Antonio Mattei Lluberas

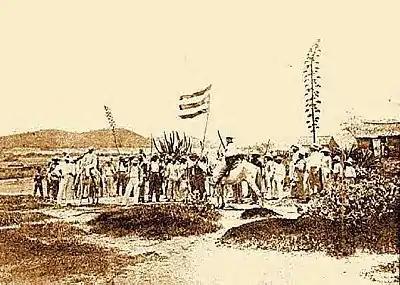
Flag flown by Fidel Vélez and his men during the "Intentona de Yauco" revolt

Mattei Lluberas was among the many Puerto Ricans at the time who professed liberal ideals and believed that Puerto Rico should be an independent nation free from Spanish Colonial rule. As such, he became involved with the island's revolutionary movement and became one of their leaders. In 1896, Mattei Lluberas met with Mateo Mercado and a group of "Yaucanos" (as the natives of Yauco are known) who believed in full independence of Puerto Rico in "Barrio Barinas" of Yauco and made plans to overthrow the government. On December of that year, the local Civil Guard discovered their plans and proceeded to arrest all those involved who, besides Mercado and Mattei Lluberas, included Dario and Carlos Franchesi and Emiliano Lavergue, however they were soon released and returned to their respective homes.